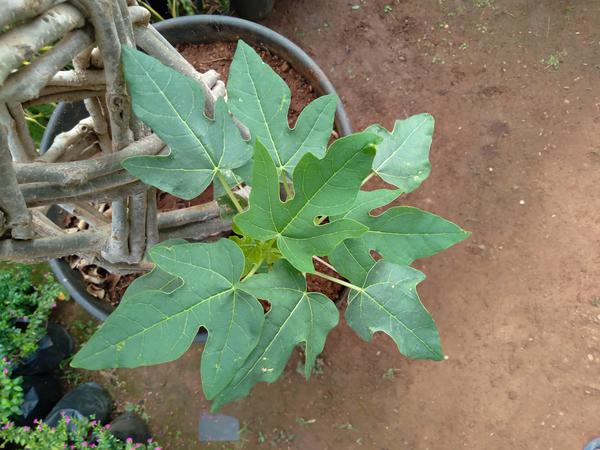
Plant: Pappaya